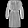
Label: Dress